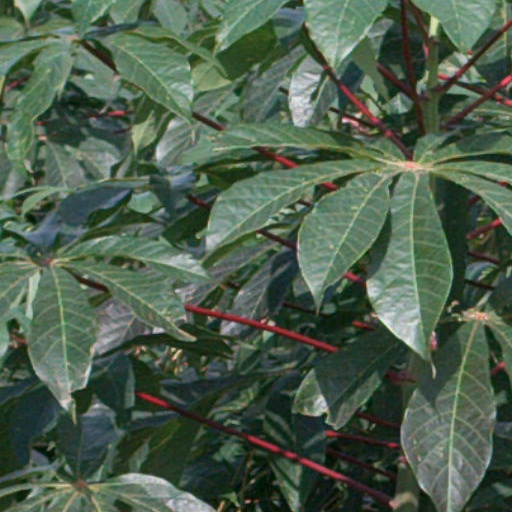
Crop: cassava